McLaren

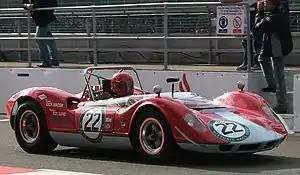
The McLaren M1A sports car of 1964 was the team's first self-designed car. The 'B' version raced in Can-Am in the 1966 season.

The 2023 season celebrated the 60th anniversary of the team's founding, with the season's car named the MCL60 in commemoration. The season started with a myriad of issues for the team, causing them to release a public statement after the Saudi Arabian Grand Prix, announcing certain organisational changes. After not scoring points in the first two races, Norris and Piastri finished the chaotic Australian Grand Prix in sixth and eighth place respectively, with Piastri scoring his first points in Formula One and for McLaren. During the midpoint of the season, McLaren's trajectory began to increase with upgrades being introduced at the Austrian and Singapore Grands Prix. The upgrades were an immediate success, and McLaren attained its first podium with Norris since the 2021 Italian Grand Prix. Piastri achieved his first career podium at the Japanese Grand Prix and won the Qatar Grand Prix sprint race, marking McLaren's first sprint race victory in Formula One; the main race saw a record be broken for the fastest pit stop in Formula One, setting a pit stop time of 1.80 seconds, 0.02 quicker than the previous record set by Red Bull Racing in the 2019 Brazilian Grand Prix. During the Abu Dhabi Grand Prix weekend, McLaren signed an extension to use Mercedes engines until 2030. After a disastrous start to the season, McLaren took fourth place in the Constructors' Championship, with Norris taking sixth and Piastri taking ninth in the drivers' championship.